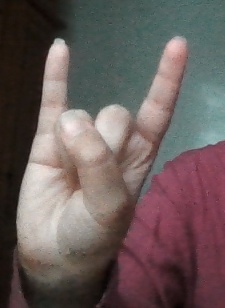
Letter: la